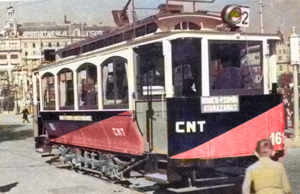
Un tramway repeint aux couleurs de la CNT à Barcelone en 1936.
Agustín Guillamón Iborra, né en 1950 à Barcelone, est un historien espagnol.
L’anarchie est une société sans système de pouvoir tel que le gouvernement autoritaire, l'économie d'exploitation ou la religion dominante. C'est la situation d’un milieu social où il n’existe pas de rapports de pouvoir, de chefs, d’autorité centrale ; une société où chaque personne, groupe, communauté ou milieu est autonome dans ses relations internes et externes. Il existe toujours une organisation, un ordre, un pouvoir politique ou même plusieurs, mais pas de domination unique ayant un caractère coercitif.